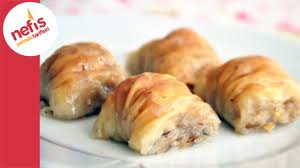
Yemek: baklava